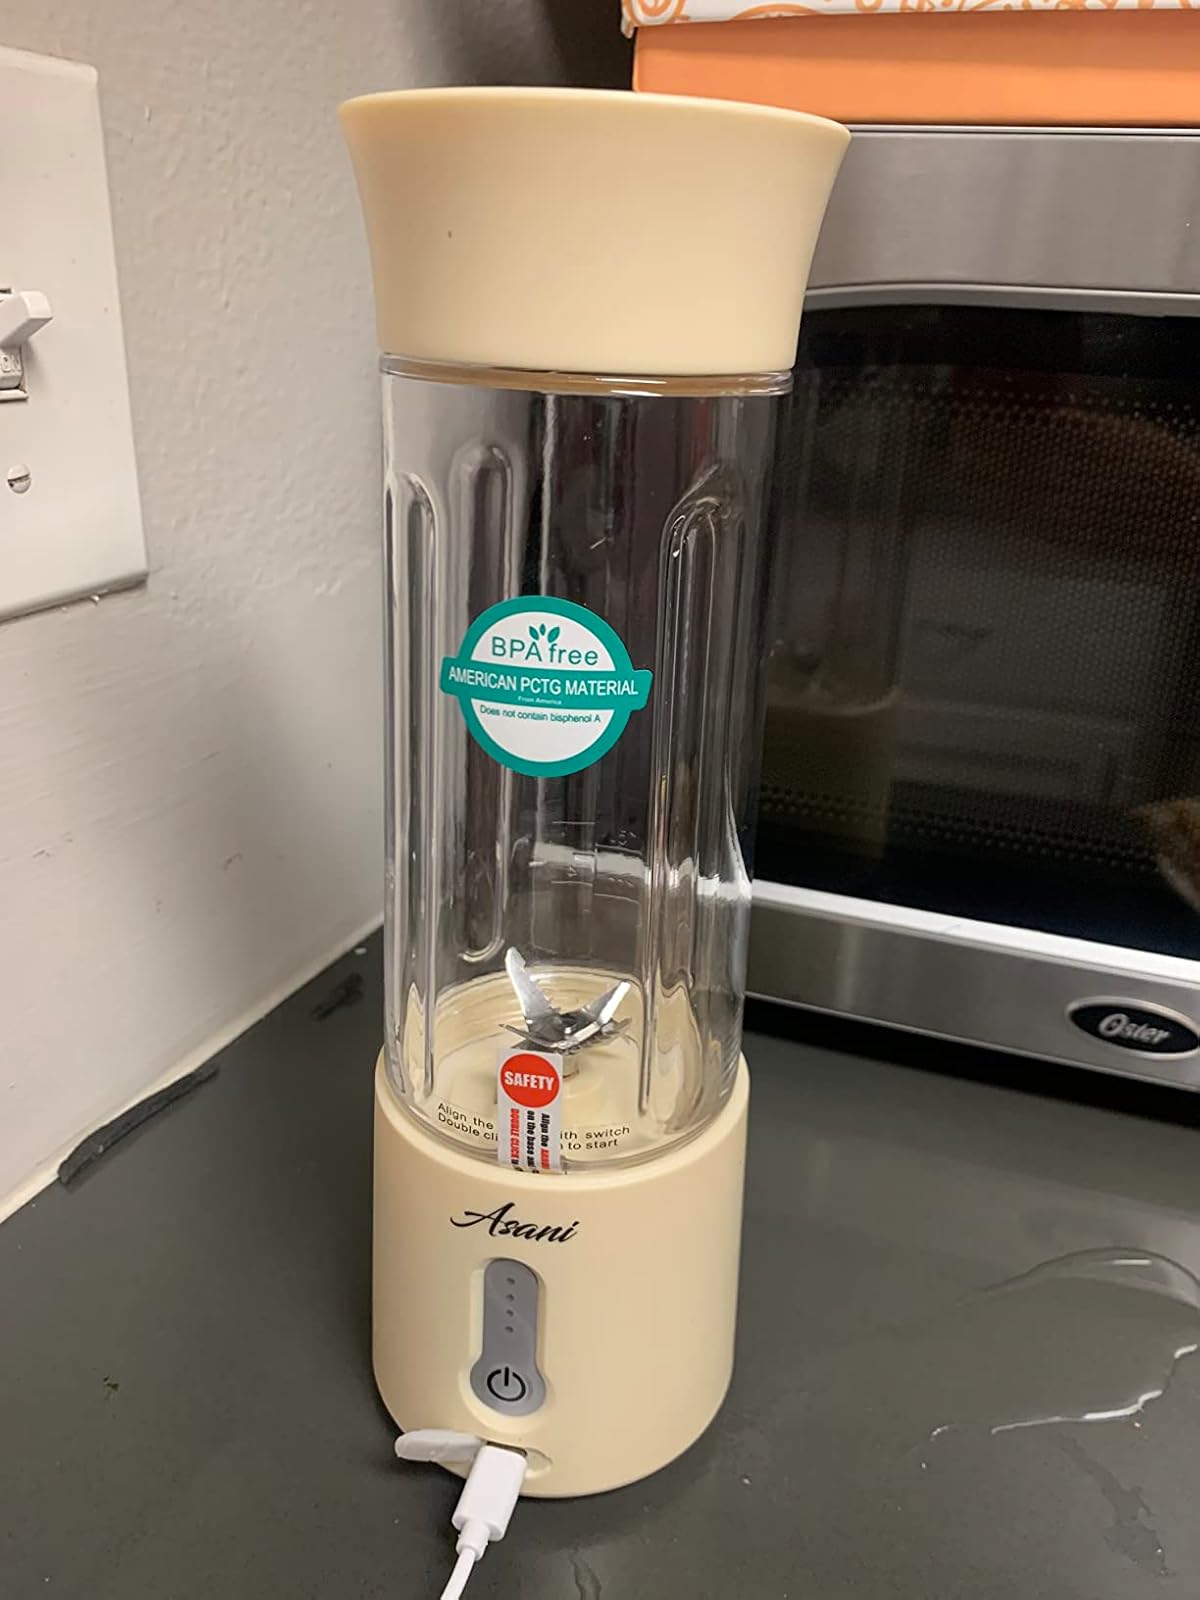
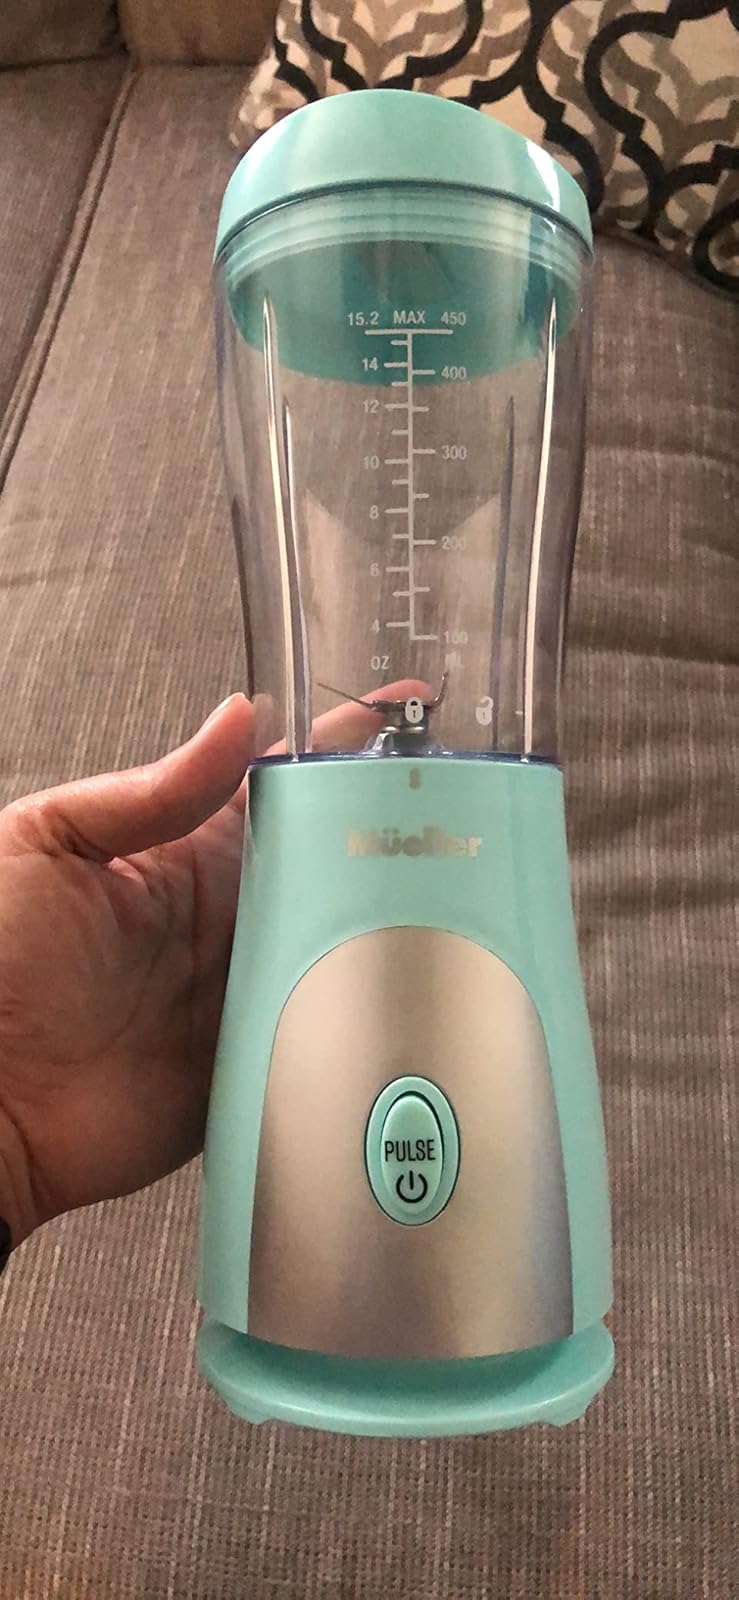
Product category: items_blender
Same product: no